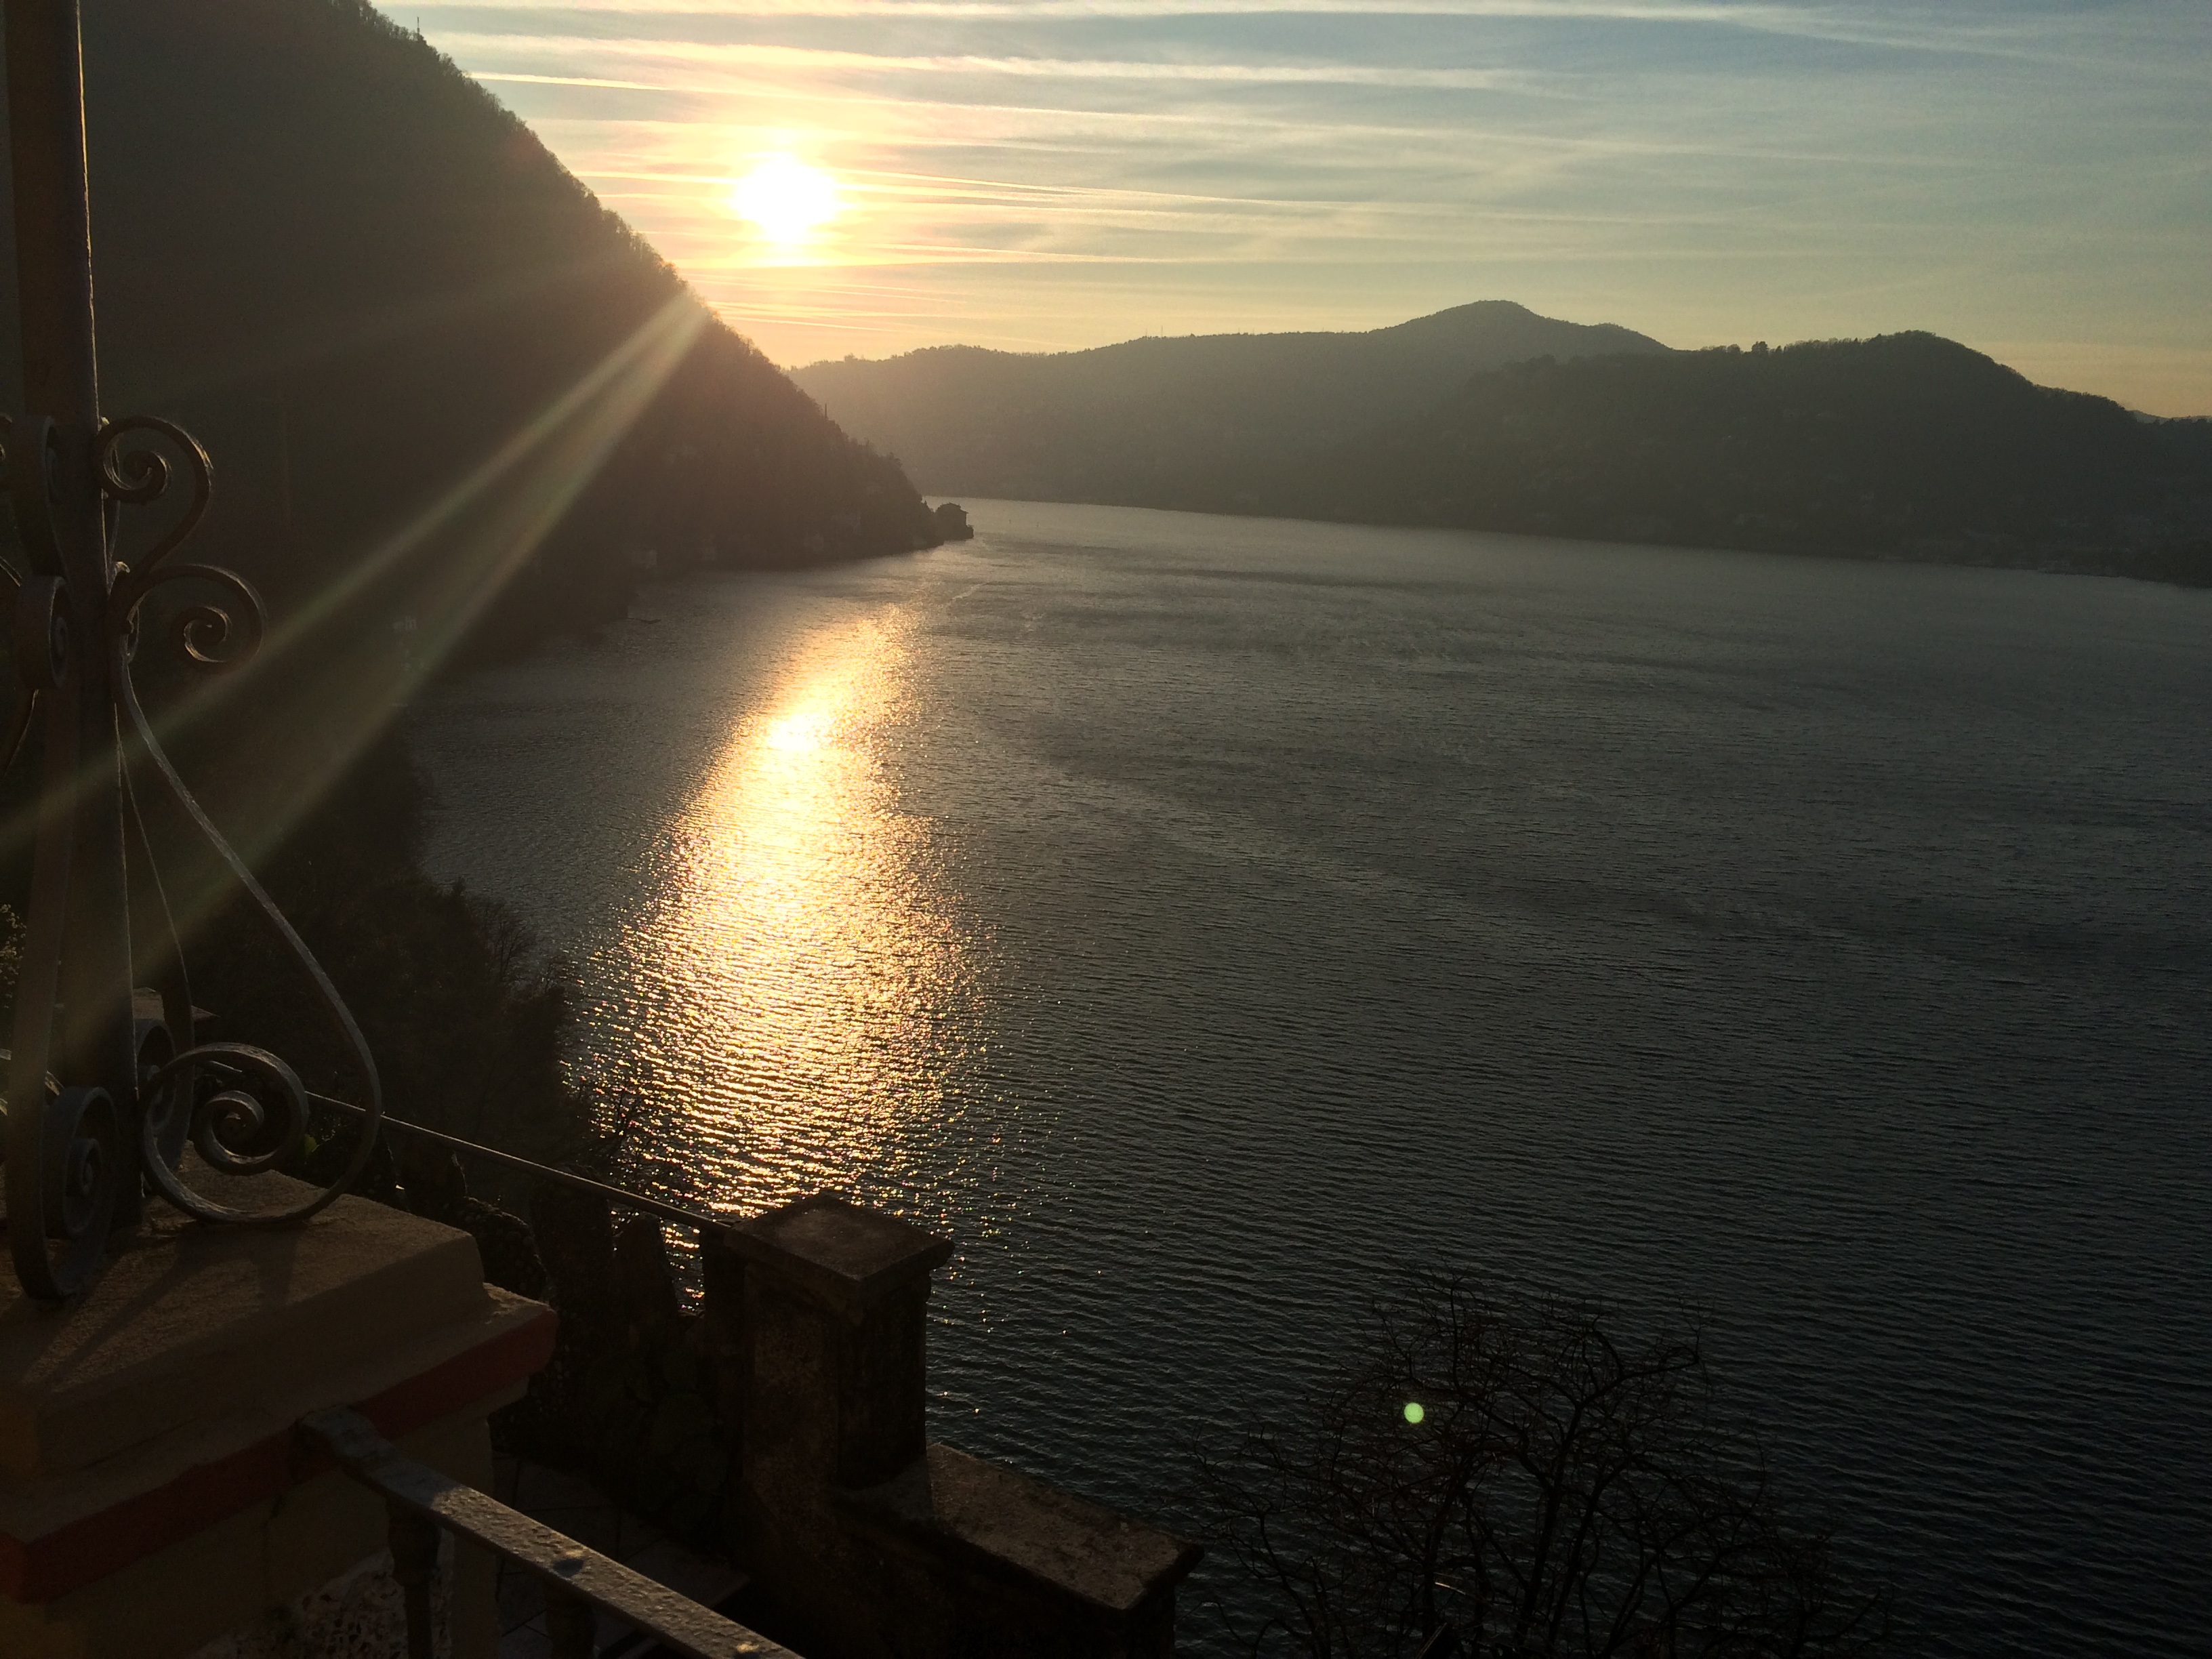
sea, coast, horizon, winter, light, sun, sunrise, sunset, sunlight, morning, lake, dawn, dusk, evening, reflection, vehicle, darkness, lake como, atmospheric phenomenon